Moshe Dwek

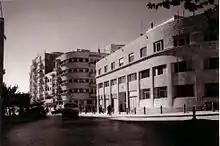
Site of Knesset at the time

On October 29, 1957, while the Knesset (then located in Frumin House in downtown Jerusalem) was in session, Dwek, who was standing on a balcony, threw a grenade he had stolen from the army into the chamber. The grenade exploded and seriously injured Rabbi Haim-Moshe Shapira of the National Religious Party. Prime Minister David Ben-Gurion, Foreign Minister Golda Meir, and Transport Minister Moshe Carmel were injured by shrapnel. The grenade that Moshe Dwek threw had been intended for Ben-Gurion and Meir. Dwek later asked Shapira for forgiveness.